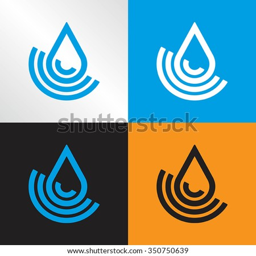
fully editable vector illustration of a stylized water droplet .